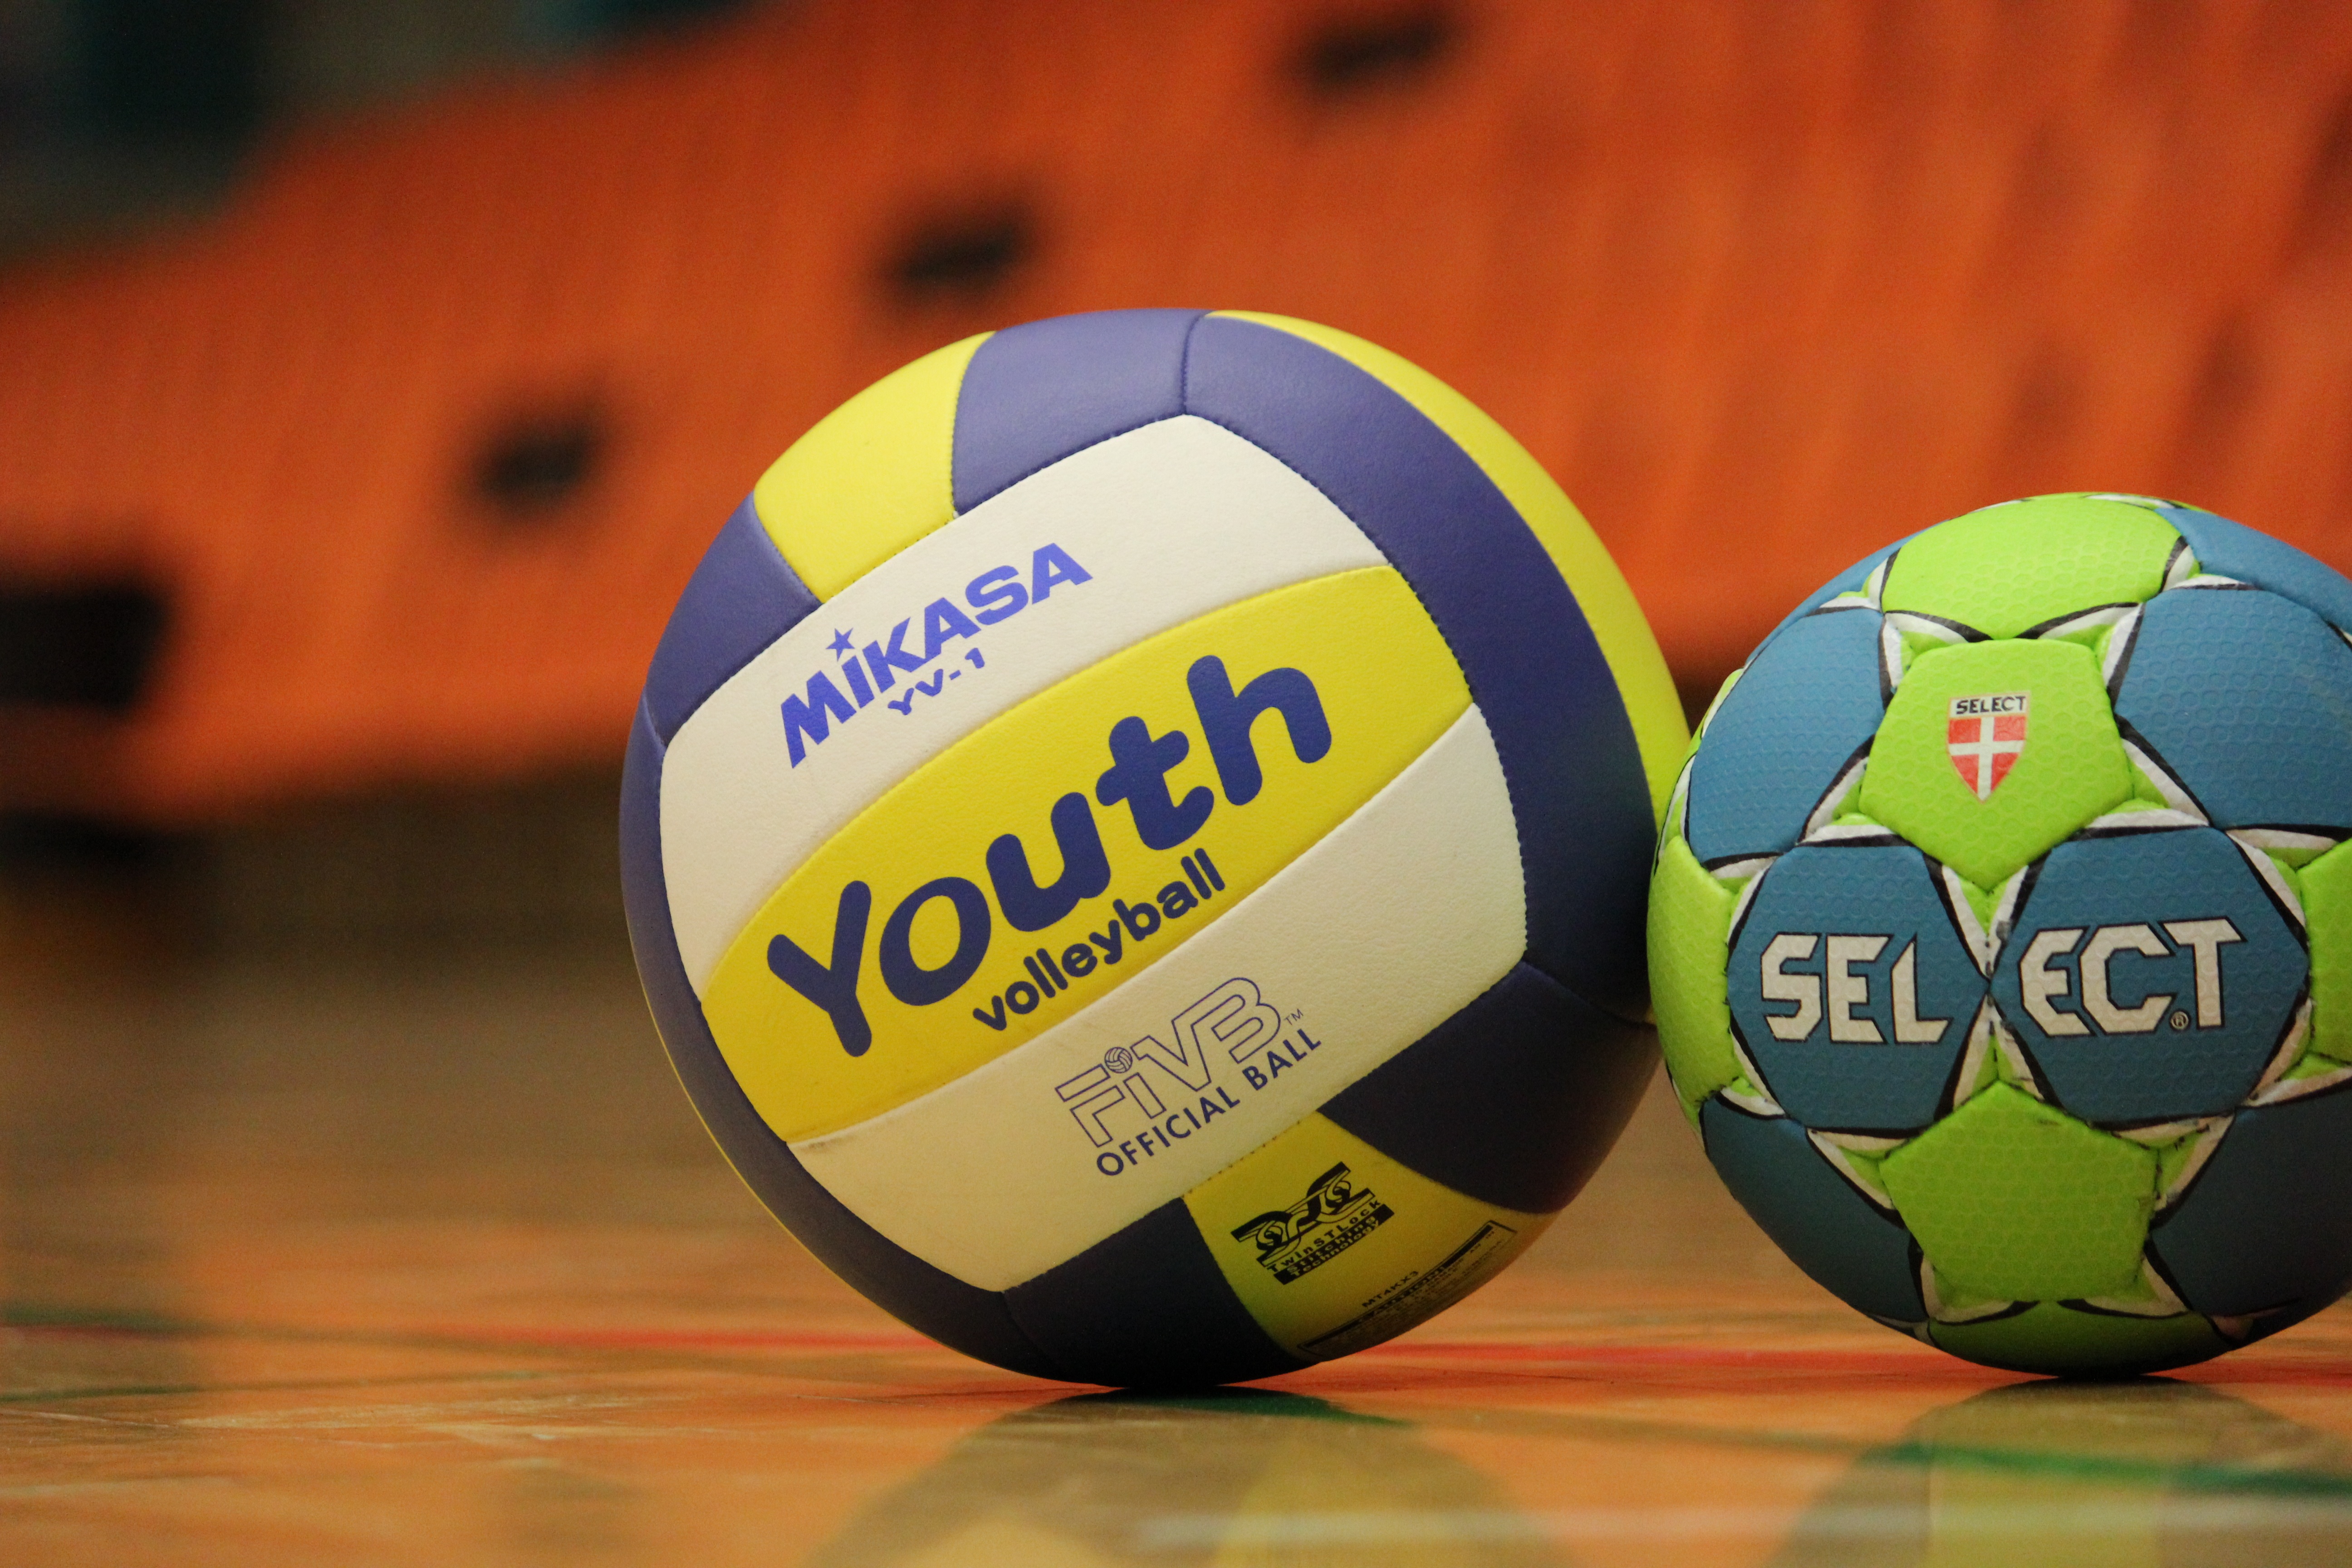
hall, training, yellow, football, goal, sports equipment, sports, ball, volleyball, handball, halgulv